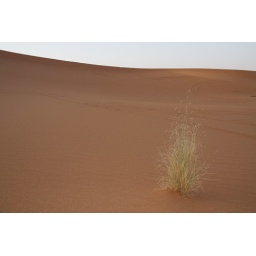
Hardy plant in the Sahara sand